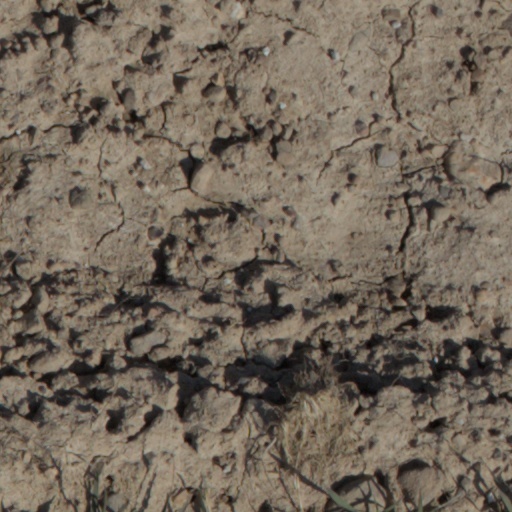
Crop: wheat